Blackbushe Airport

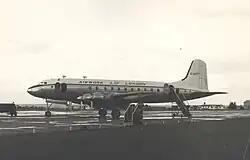
Airwork Limited Handley Page Hermes IVA on the main apron at Blackbushe in September 1954 before departing on a trooping run

In February 1947, the airfield was opened as Blackbushe Airport under the control of the Ministry of Civil Aviation. Full customs facilities were provided for both air transport operators and the private owners of light and executive aircraft.